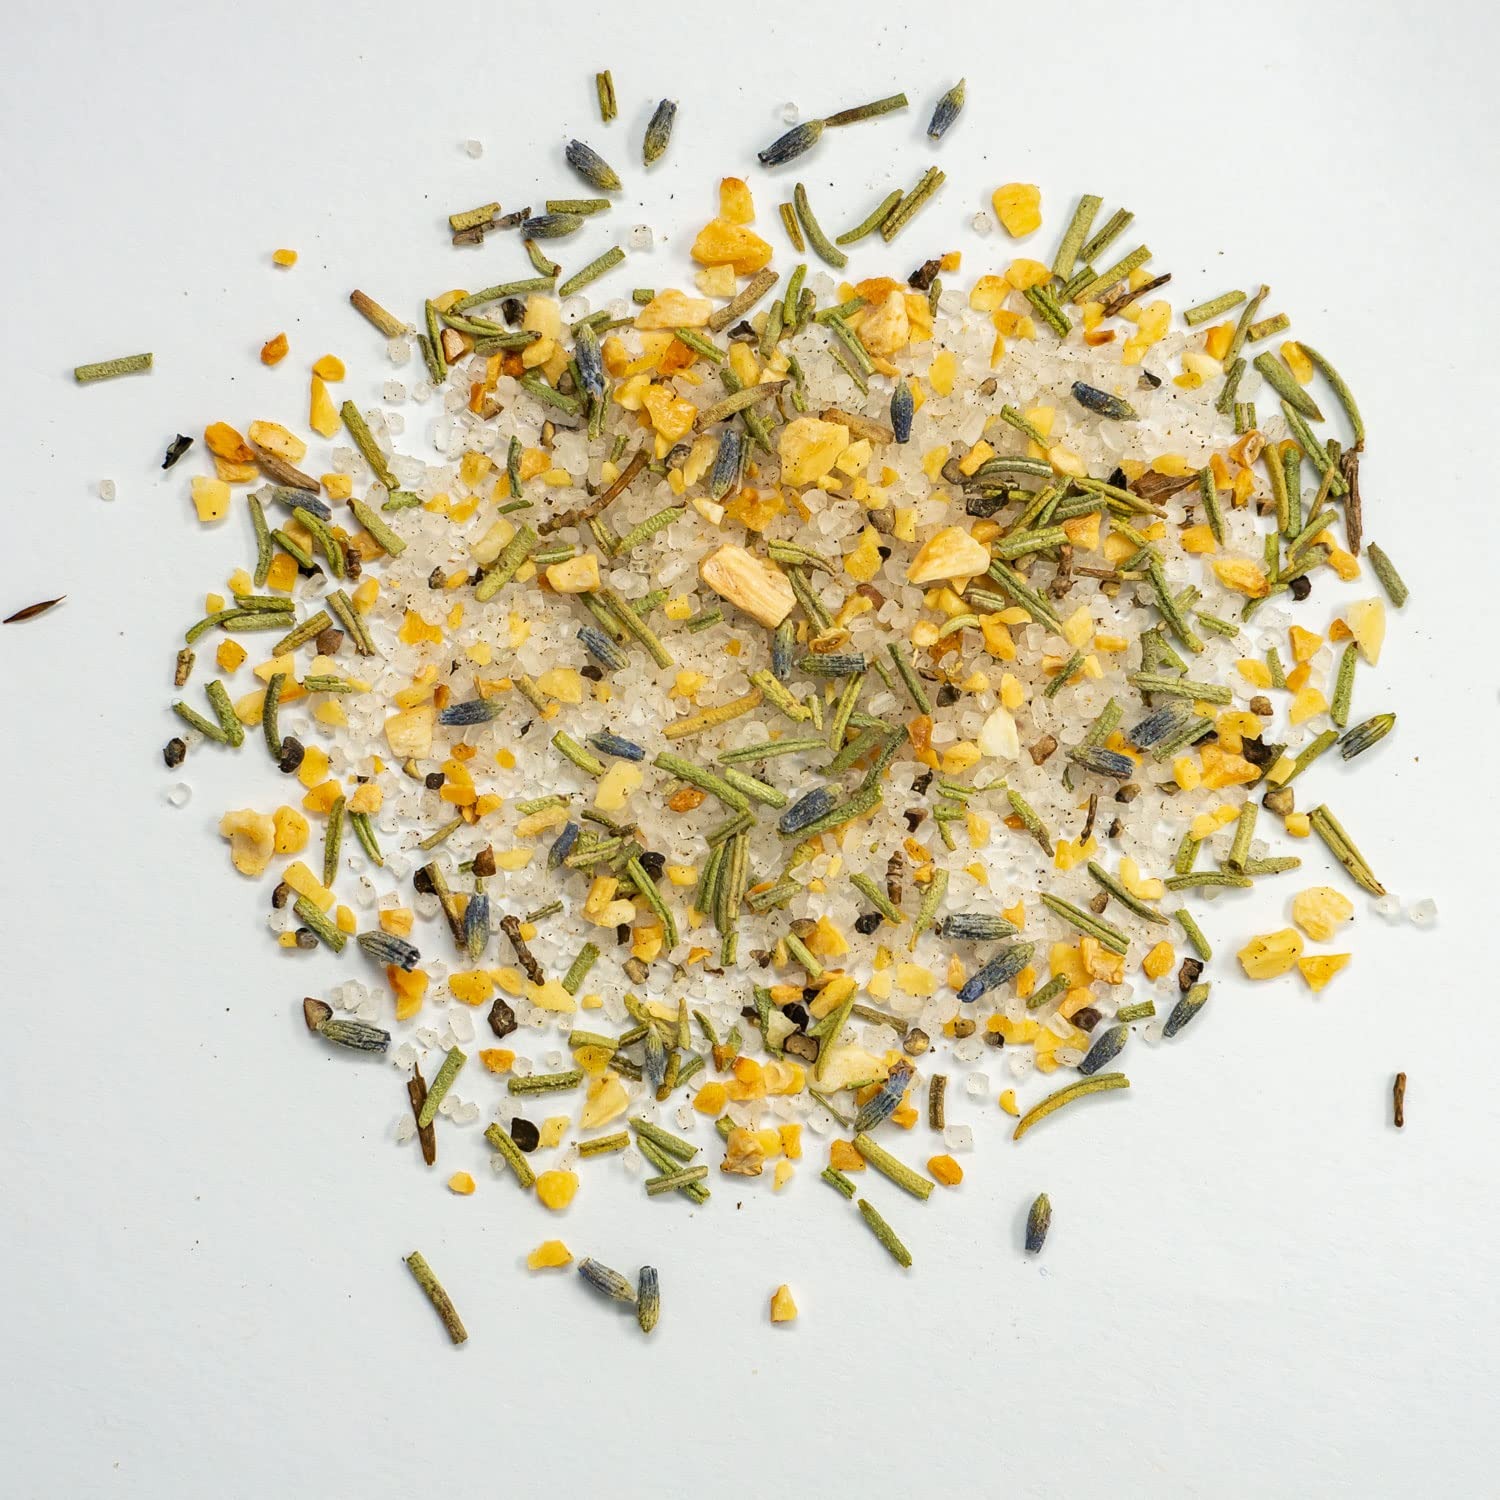
Item Name: Sarah's Sea Salt, Mediterranean 4 oz.
Bullet Point 1: Mediterranean Sea Salt mixed with spices and herbs will enhance the simplest foods
Bullet Point 2: Garlic. Lavender and other spices bring out the best of this sea salt.
Bullet Point 3: sprinkled on cherry tomatos will surprise you with flavor
Bullet Point 4: marinated your steak and you will never want it any other way
Product Description: Crunchy, medium sea salt blended with garlic, lavender, lemon and other bountiful dried Mediterranean herbs, rosemary oil and basil oil.
Value: 4.0
Unit: Ounce

Price: 11.35